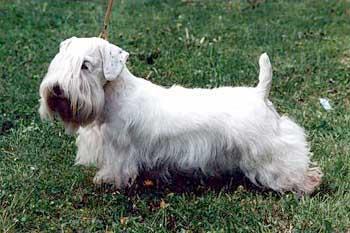
Sealyham_terrier